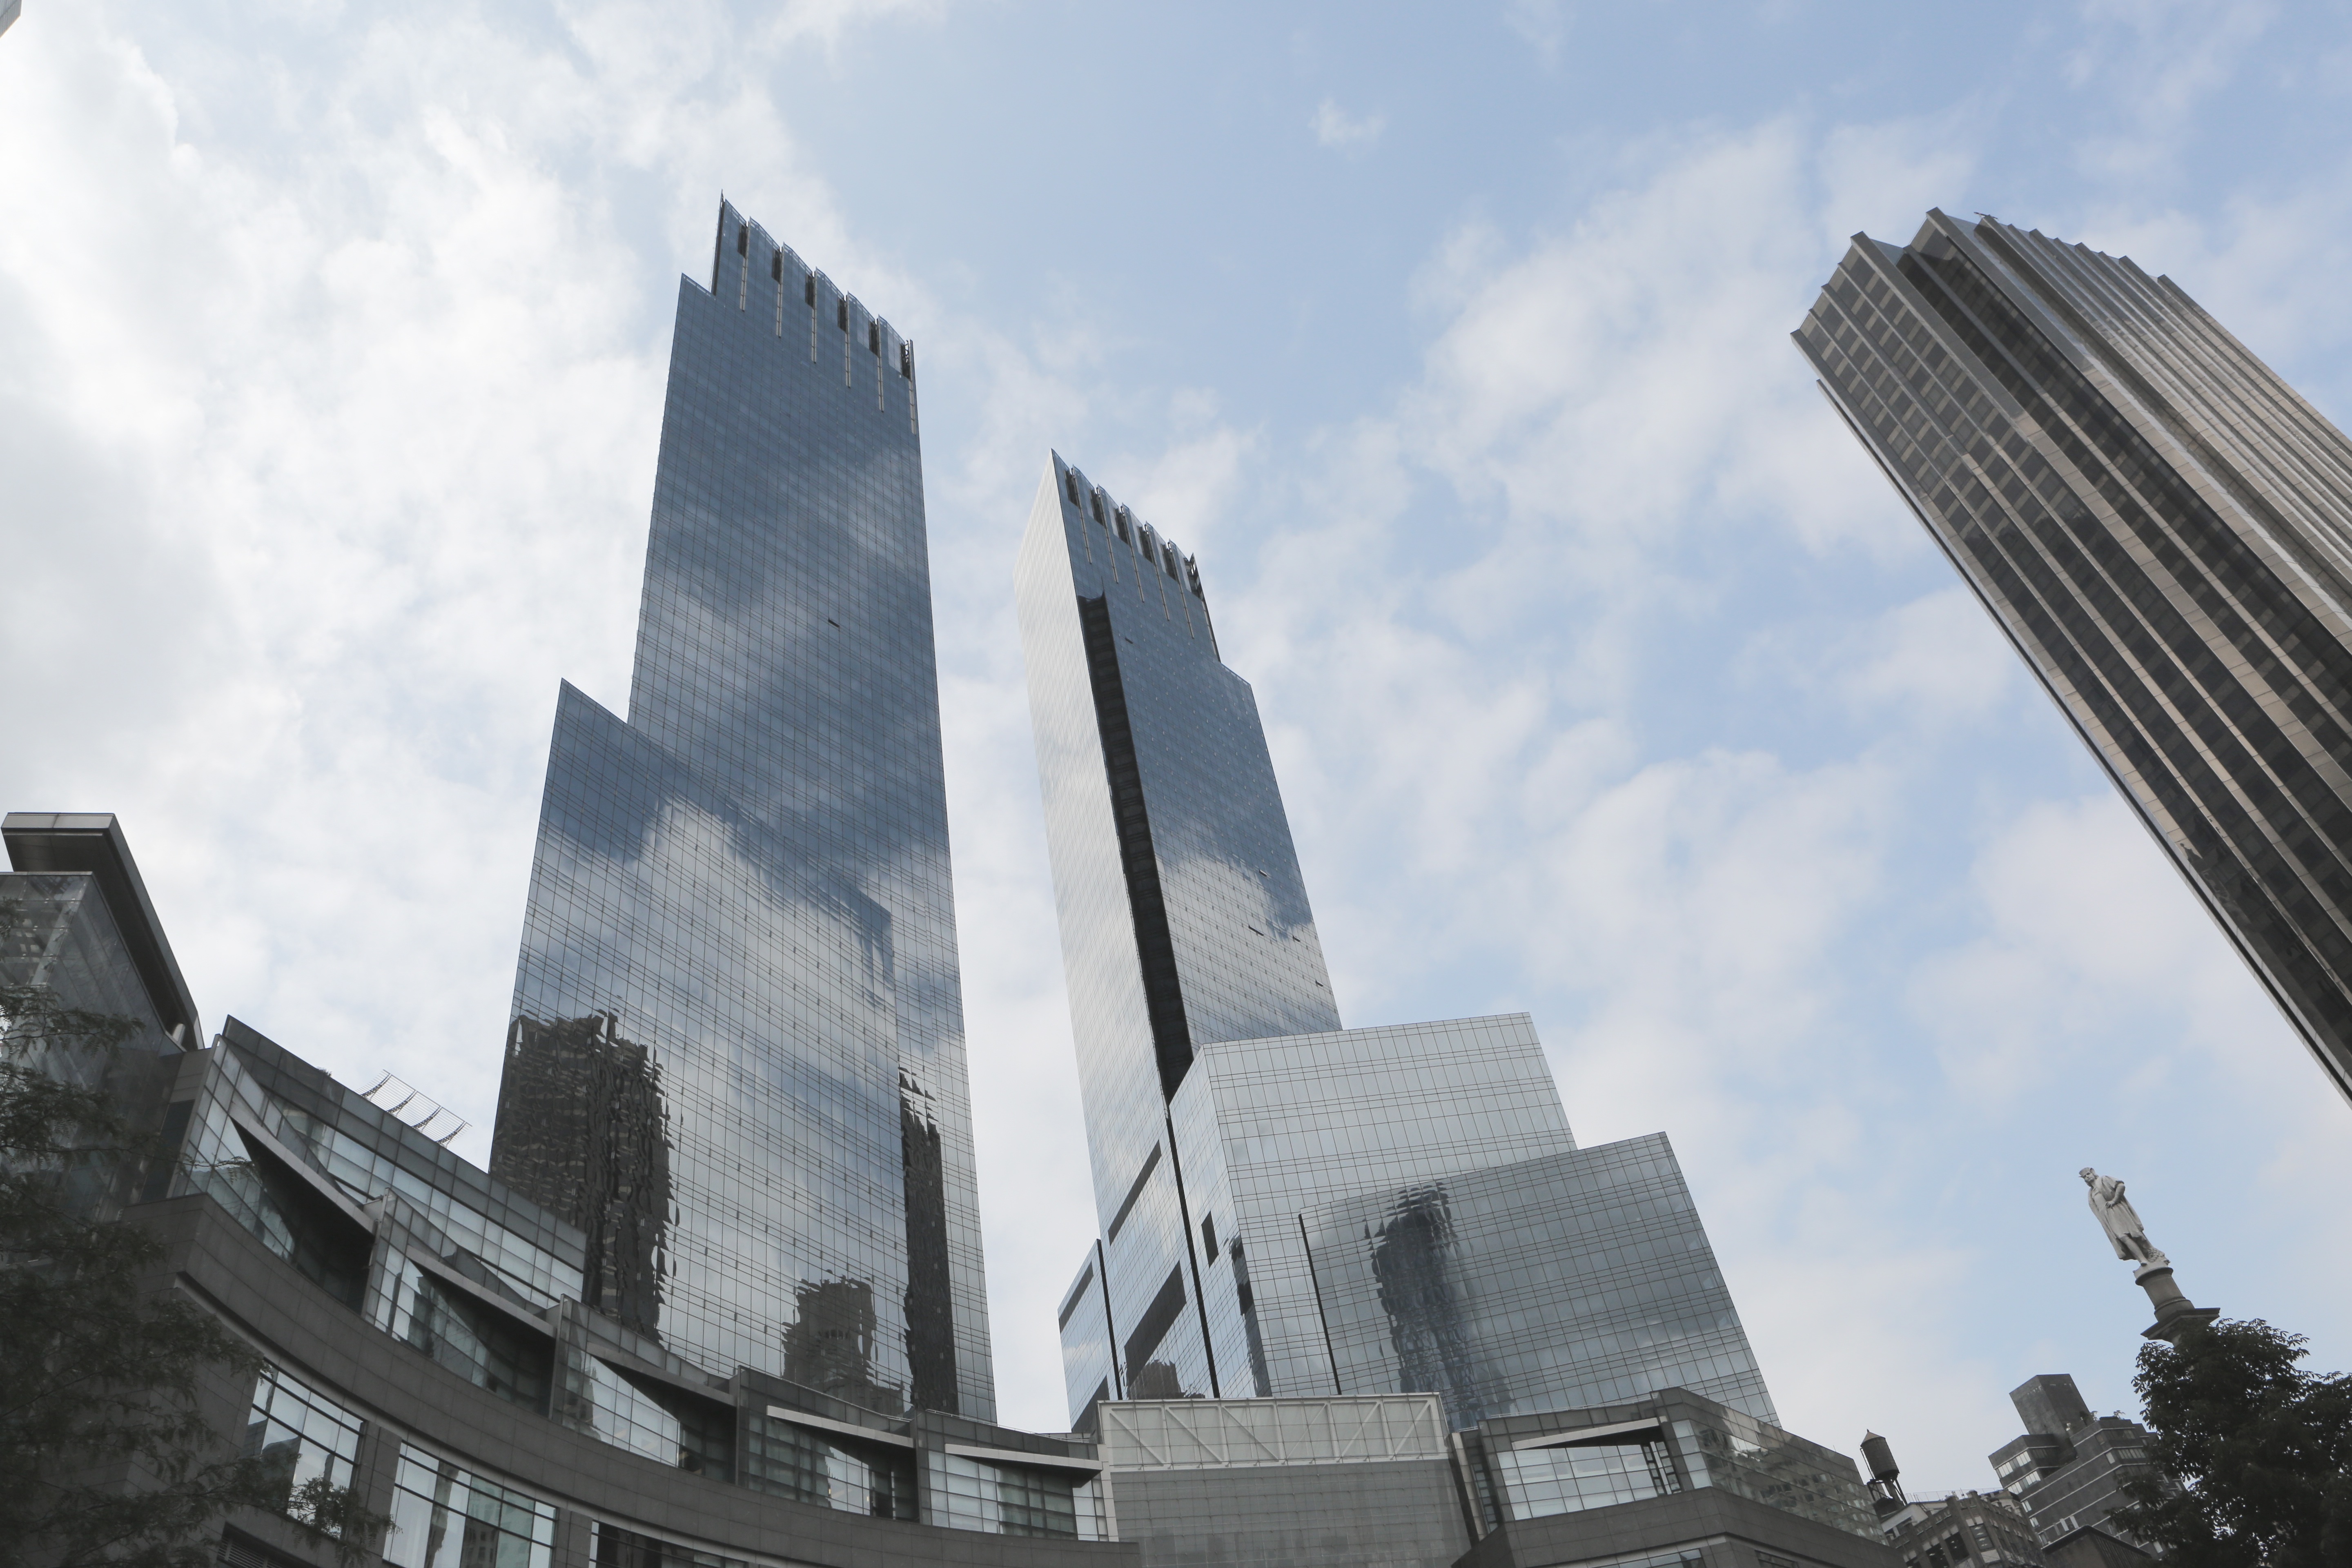
architecture, sky, skyline, building, city, skyscraper, urban, new york, highrise, monument, cityscape, panorama, downtown, panoramic, statue, tower, landmark, facade, cathedral, business, metropolitan, tower block, buildings, windows, towers, spire, contemporary, metropolis